Rotation and Interior Structure Experiment

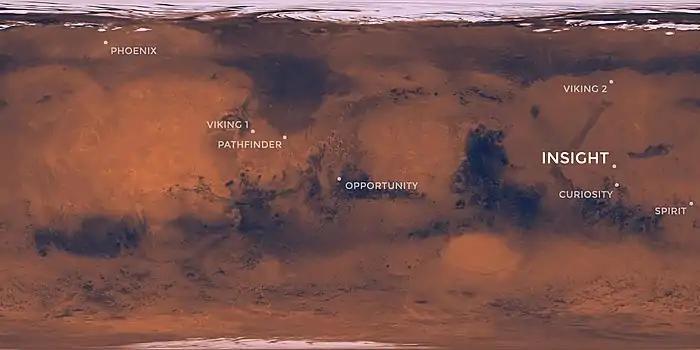
"InSight" landing zone target with other NASA landing zones

The goals of the RISE experiment are to deduce the size and density of the Martian core through estimation of the precession and nutation of the spin axis. The precession and nutation estimates will be based on measurements of the relative velocity of the "InSight" lander and tracking stations on Earth known as the Deep Space Network.